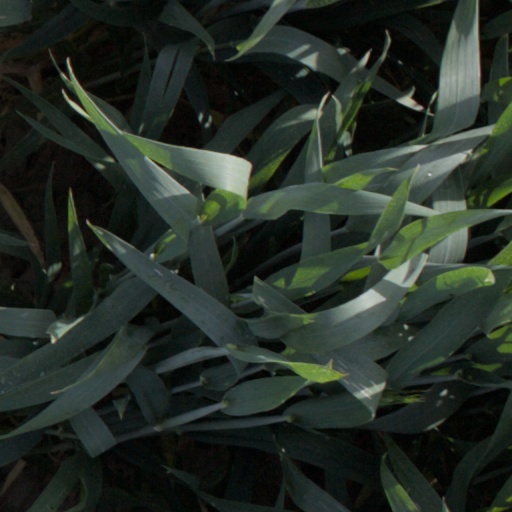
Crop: wheat